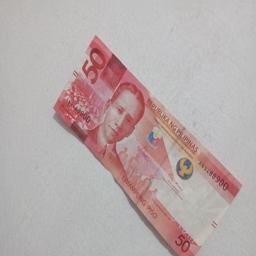
Label: 50_Front